Arthur Bartrum

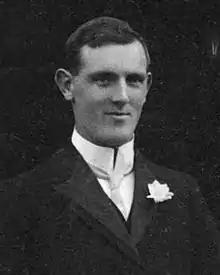
Bartrum in 1912

John Arthur Bartrum (24 May 1885 – 7 June 1949) was a New Zealand geologist and university professor. He was born in Geraldine, South Canterbury, New Zealand on 24 May 1885.